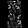
Label: Shirt